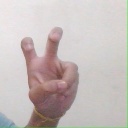
अक्षर: ई